Mamudo

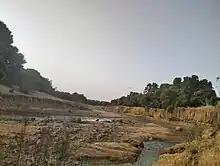
Home of gardens

Mamudo is a Local government areas of Nigeria|ward located under Potiskum|Potiskum (LGA) of Yobe State in the Northeastern part of Nigeria. Yobe's capital (Damaturu) is approximately 85 km / 53 mi away from Mamudo (as the crow flies). The distance from Mamudo to Nigeria's capital (Abuja) is approximately 498 km / 309 mi (as the crow flies).